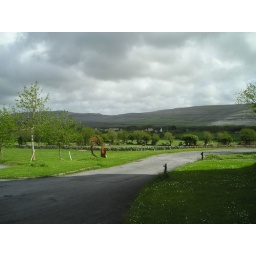
Standing at the base of the tower looking out down the lane, over the pastures and the hills.